List of The Border episodes

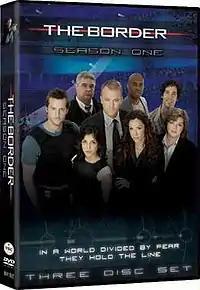
Season 1 DVD of "The Border" released in Canada.

"The Border" is a Canadian drama series that originally aired on CBC Television. It follows several agents of a law enforcement agency known as the Immigration and Customs Security or ICS, created to deal with crimes that affect Canadian matters on border security. 38 episodes aired in Canada before an official cancellation was announced.